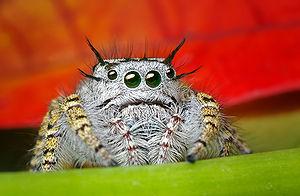
Macrophotographie d'une femelle adulte de l'espèce Phidippus mystaceus, araignée sauteuse trouvée dans l'Oklahoma.